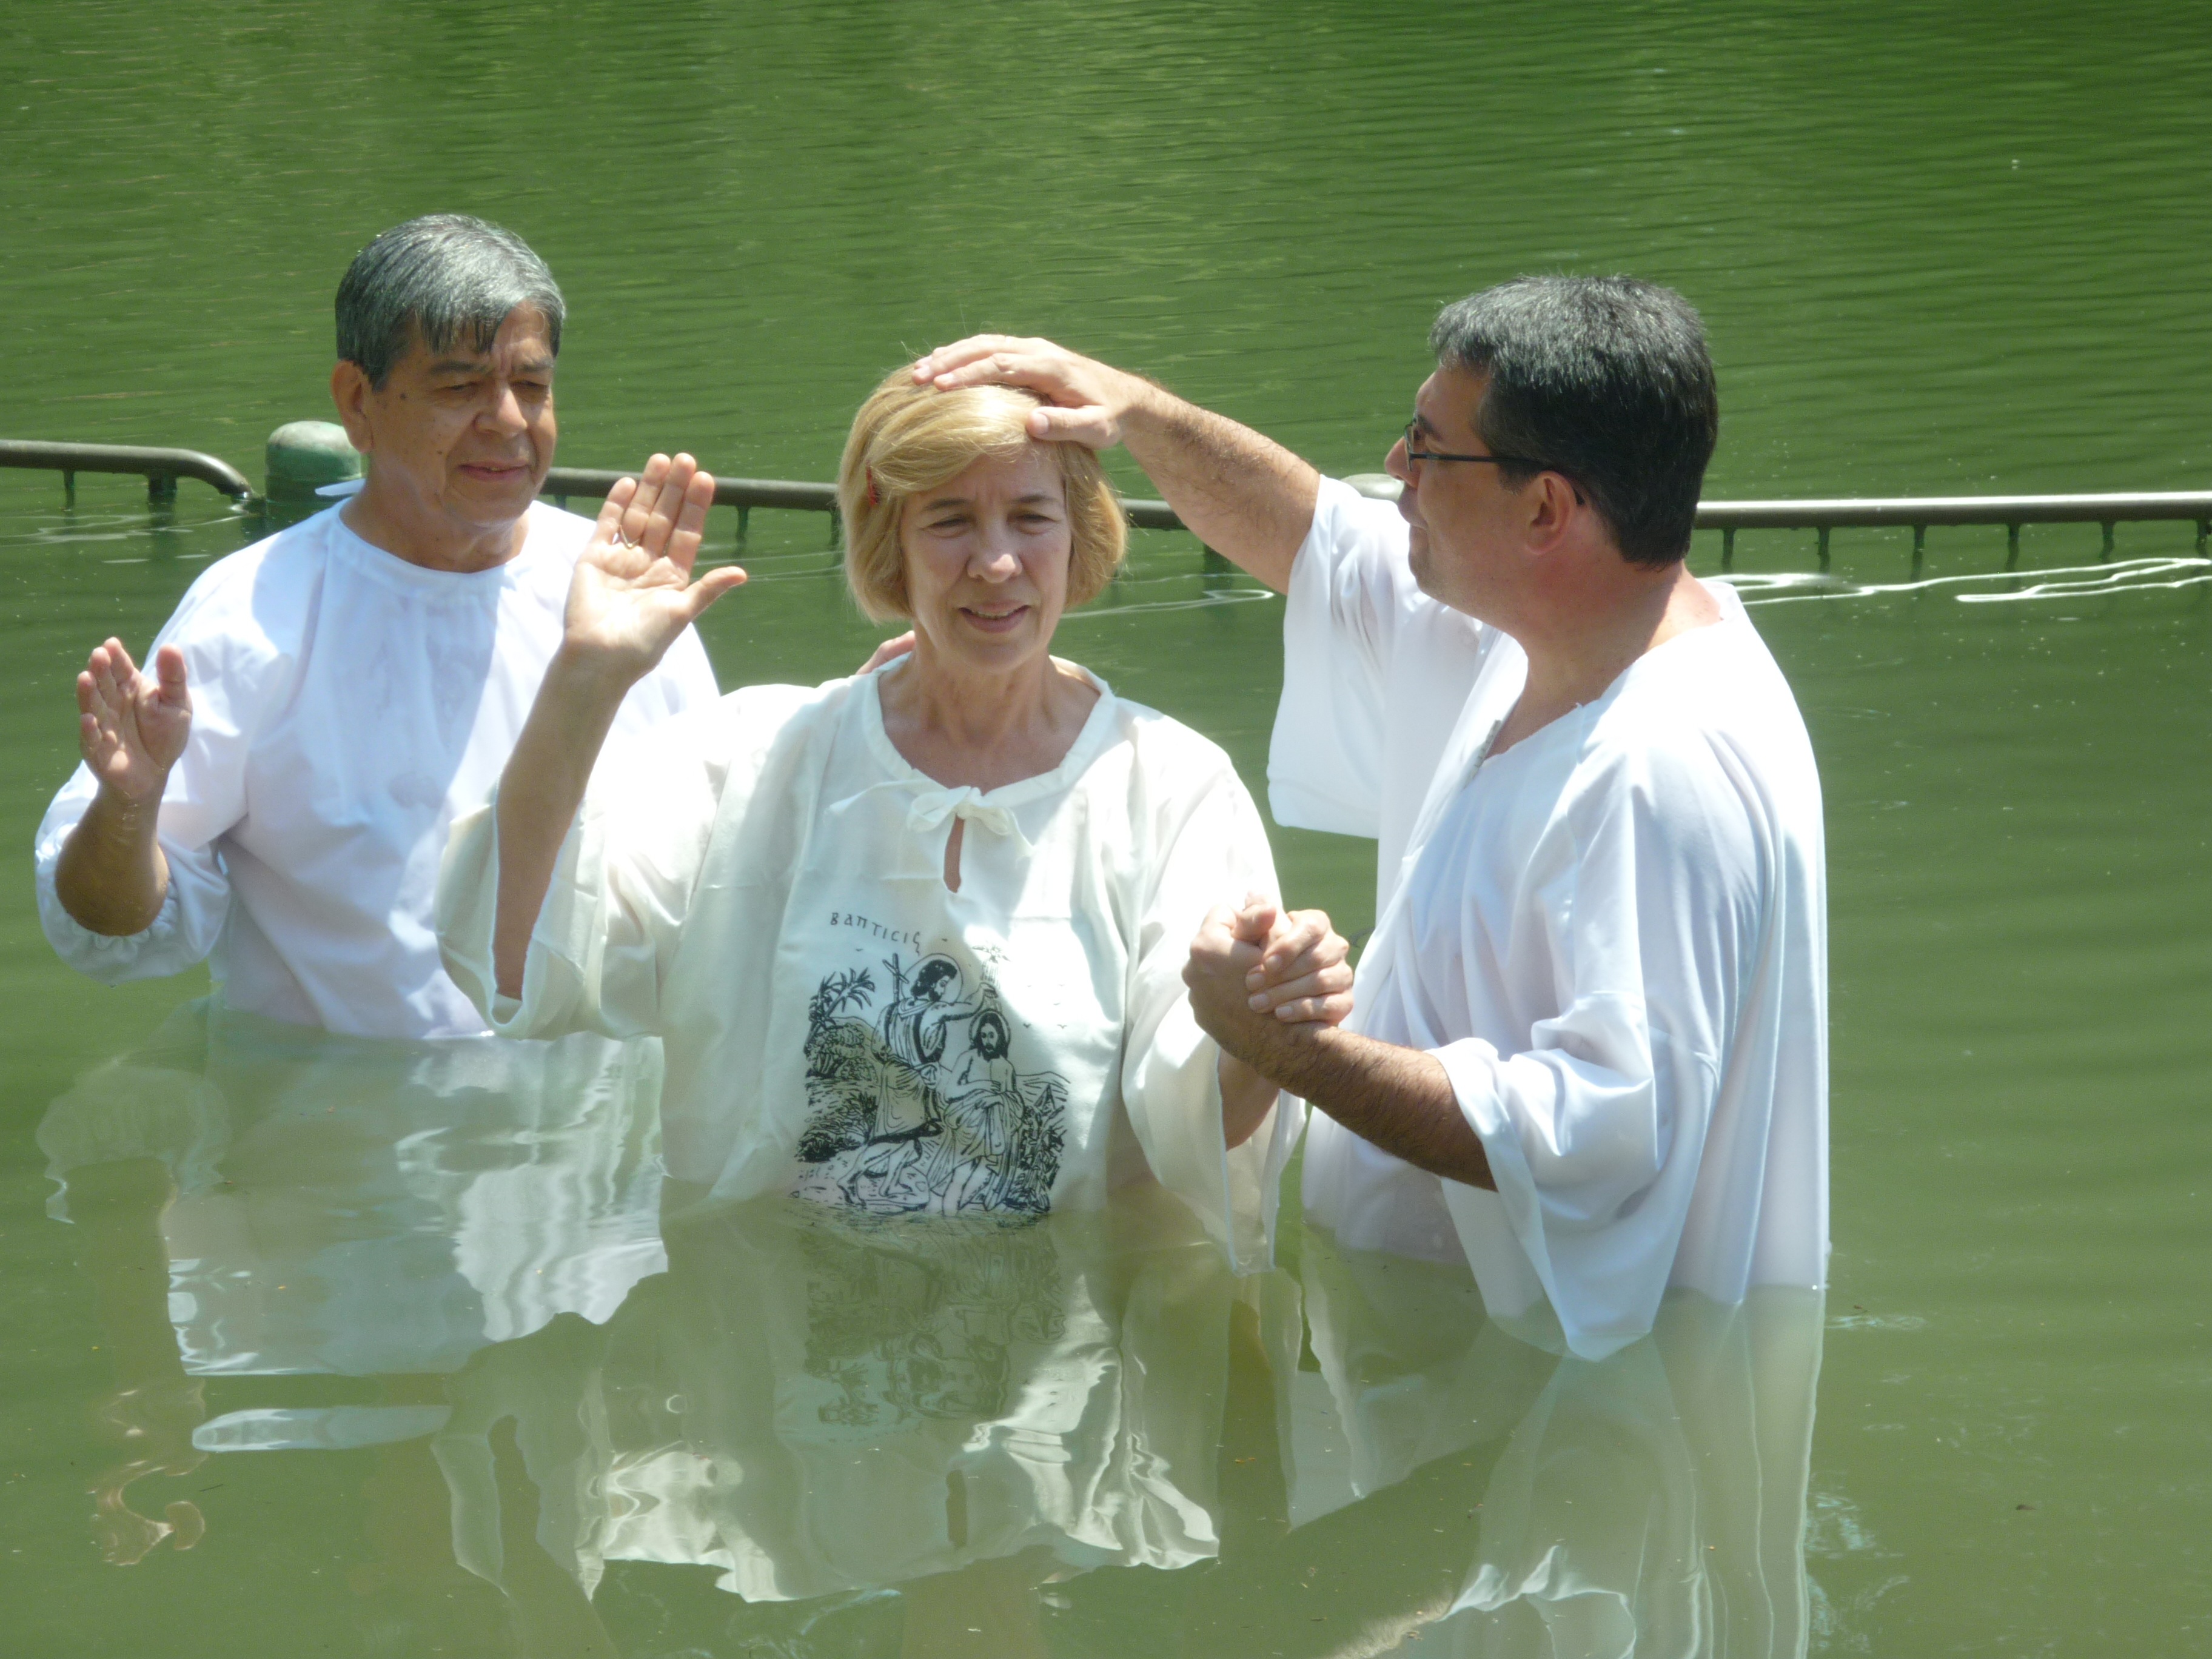
water, trunk, religion, leisure, ceremony, fun, christianity, event, israel, ritual, baptism, immersion, jordan river, yardenit, baptizing